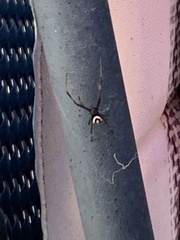
Species: Lactrodectus_hesperus